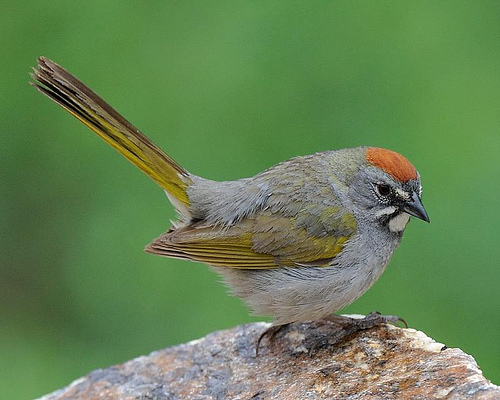
a small grey and yellow bird with a red crown and a small shiny black bill.
a small sized bird that is mostly grey that has tones of yellow and orange
this is a bird with a grey belly, yellow wing and a brown crown.
a small fat bird with greenish brown wings and tail, a grey body, and a orange spot on the top of its head.
this bird is very small with gray and yellow feathers and a tiny beak.
this bird has wings that are yellow and black and has a white rotund body
this small light grey bird has a reddish-orange crown,white throat with black bars and mustard yellow wingulars and secondaries.
this bird is grey with green and has a very short beak.
a round bird with dark yellow tail and wings, grey body and a dark orange crown.
this bird has a brown crown with grey back and a grey belly.
Species: Green Tailed Towhee